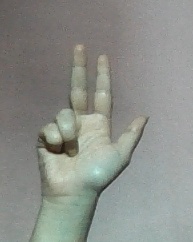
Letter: al